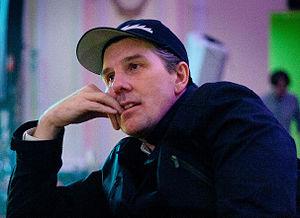
Marcel Grant est un réalisateur, scénariste et producteur britannique, né le 19 juillet 1961 à Londres, Angleterre. Il a établi Dancing Brave Pictures, une société indépendante de production de films, en 2005. Il a écrit et réalisé deux longs-métrages, Just Inès et Coffe Sex You, et un moyen métrage qui s’intitule What’s Your Name 41?